Ravenscroft School

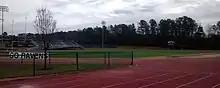
Ravenscroft School football field and track

Ravenscroft's Athletic department offers 25 sports (boys and girls), and fields 53 teams in those sports at the Middle School, junior varsity and varsity levels. More than 80 percent of Ravenscroft students in grades 7–12 participate in school-sponsored athletics. The school mascot is a Raven named Edgar, after Edgar Allan Poe's poem The Raven.